Marisa Gonzalez

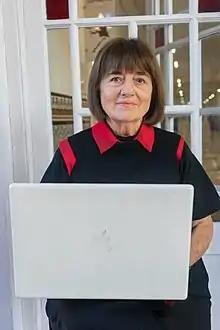

Marisa González (born July 18, 1943) is a Spanish multimedia artist. She is considered a pioneer in Spain for the use of the new technologies in contemporary art. She works in distinct disciplines like photography, installations, video-art or net-art. She has been Vice President of the association Mujeres en las Artes Visuales (Women in the Visual Arts) MAV, from 2010 until 2016.